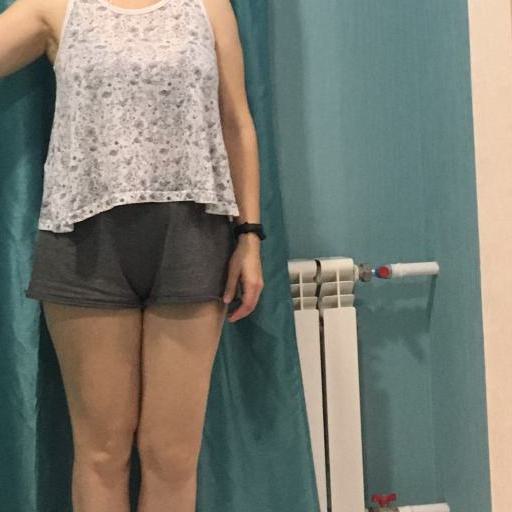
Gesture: no_gesture